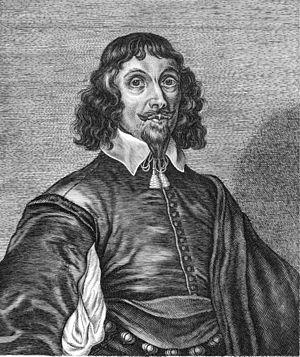
Pierre Robert et Henry Du Mont sont nommés sous-maîtres de chapelle.
Heinrich Scheidemann est un organiste et compositeur allemand, le plus célèbre des organistes d'Allemagne du Nord pendant la première moitié du XVIIᵉ siècle. Son influence le relie, par l'intermédiaire de ses élèves, à Jean-Sébastien Bach.
Publication du troisième livre de madrigaux de Carlo Gesualdo, par Baldini, éditeur de la cour de Ferrare.